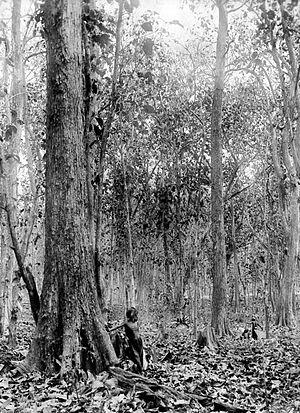
Java est le plus gros producteur de bois de teck. Java, avec l’Inde et le Myanmar, assure l’essentiel de la production mondiale annuelle de bois de teck, qui est de l’ordre de 2 millions de mètres cube. La forêt de teck sur-exploitée est au cœur de différentes préoccupations sociales et environnementales.